CubeSat

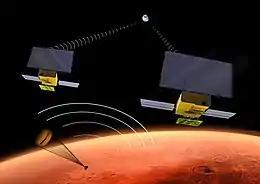
An artist's rendering of MarCO A and B during the descent of InSight

The May 2018 launch of the "InSight" stationary Mars lander included two CubeSats to fly by Mars to provide additional relay communications from "InSight" to Earth during entry and landing. This is the first flight of CubeSats outside of the Earth's direct orbit. The mission CubeSat technology is called Mars Cube One (MarCO); each one is a six-unit CubeSat, . MarCO is an experiment, but not necessary for the "InSight" mission, to add relay communications to space missions in important time durations, in this case from the time of "InSight" atmospheric entry to its landing.